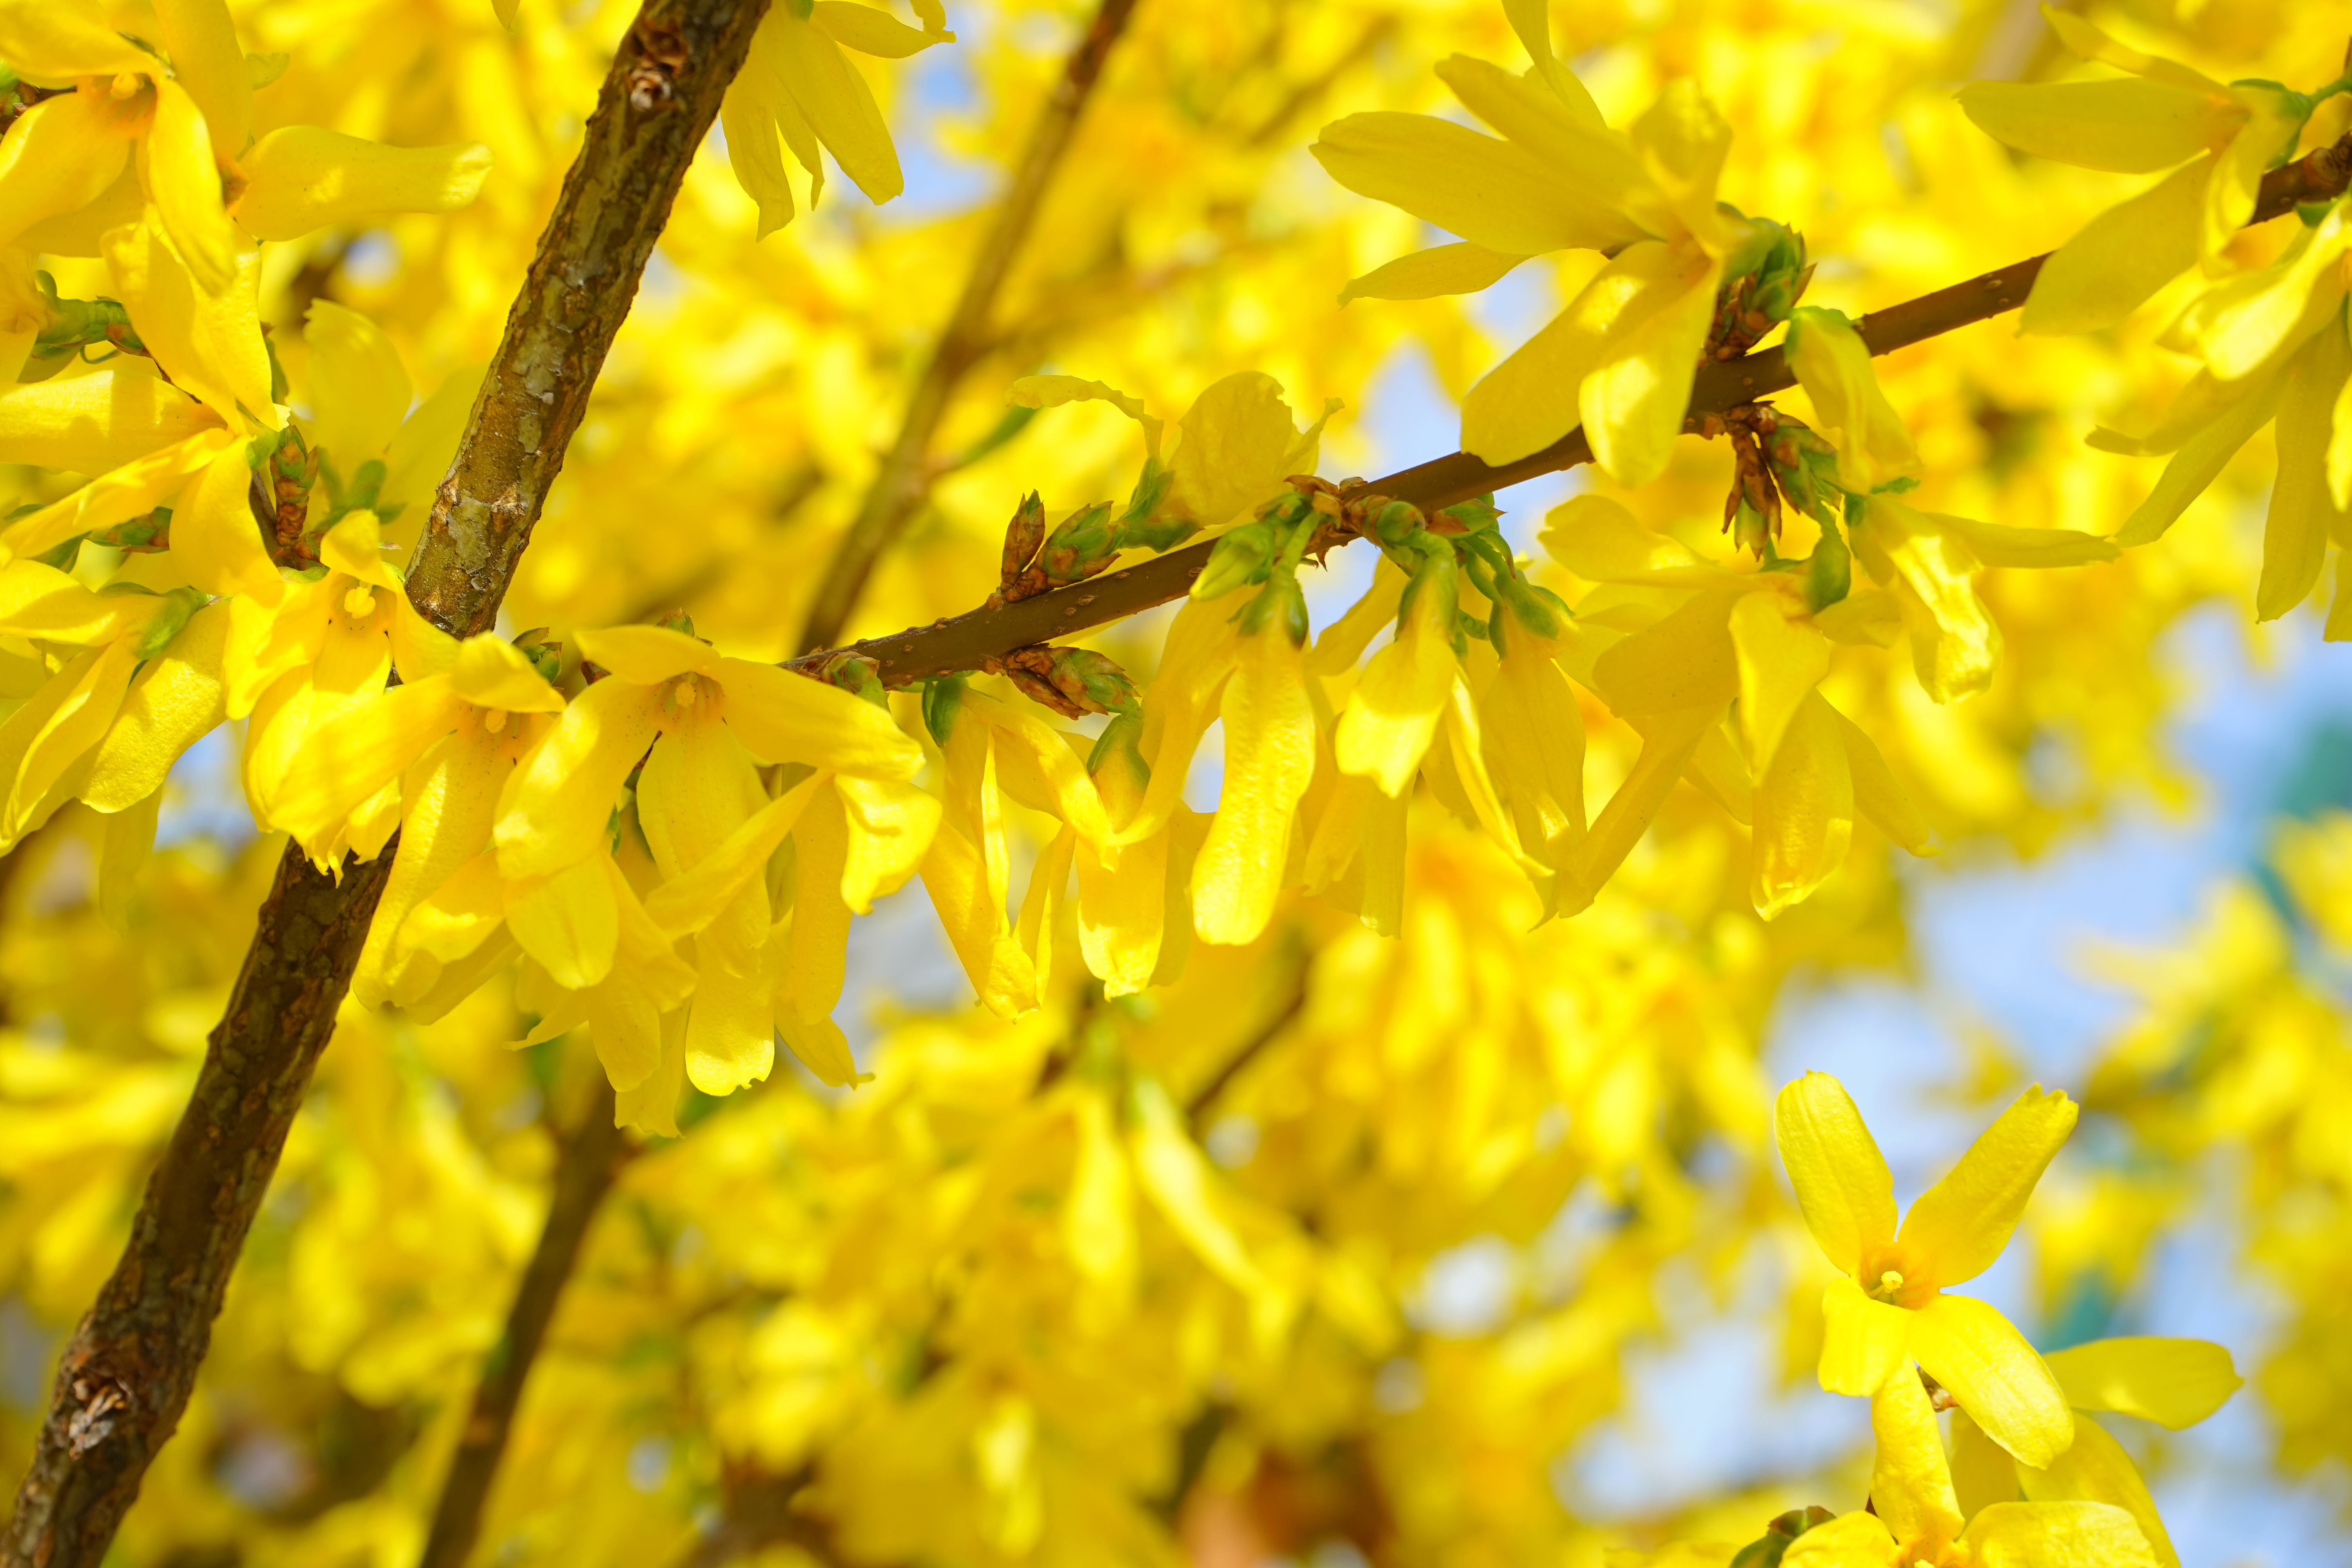
tree, nature, branch, blossom, plant, sunlight, leaf, flower, bloom, bush, food, spring, produce, autumn, yellow, flora, season, rapeseed, flowers, close up, shrub, forsythia, ornamental shrub, macro photography, golden yellow, flowering plant, maidenhair tree, olive crop, gold lilac, golden bells, oleaceae, forsythia flowers, stangenblueter, forsythia intermedia, woody plant, land plant